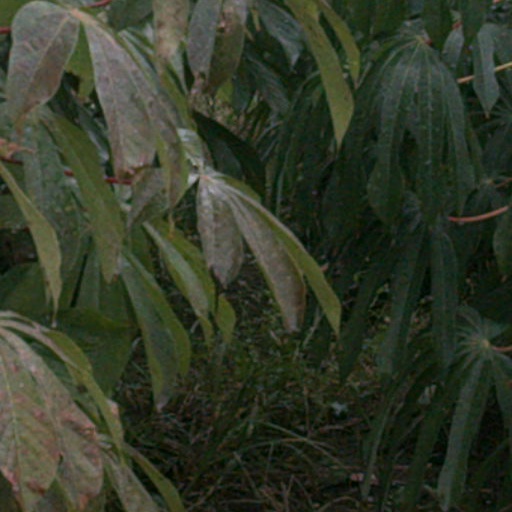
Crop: cassava